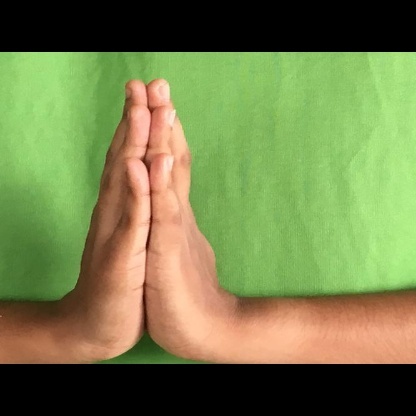
Mudra: Anjali